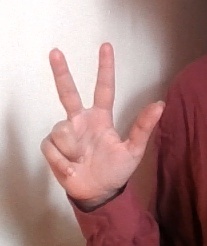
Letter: al